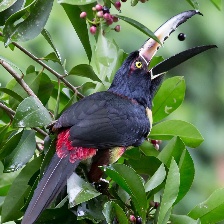
Species: COLLARED ARACARI
Scientific name: PTEROGLOSSUS TORQUATUS
ImageNet parent category: toucan